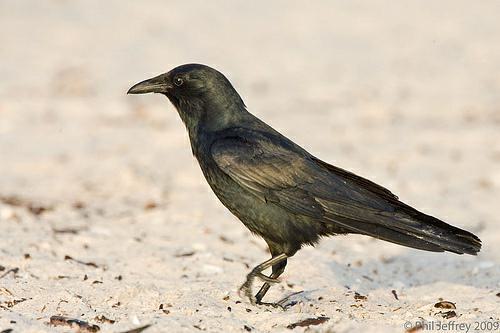
A photo of a fish crow